Gazeta Sporturilor Monthly Football Awards

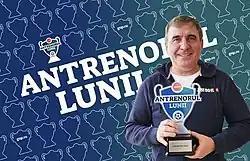
Gheorghe Hagi has won a record four Manager of the Month trophies.

The "Gazeta Sporturilor" Monthly Football Awards are association football awards presented monthly by Romania's largest and most read sports-related publication, "Gazeta Sporturilor". They were first handed out in September 2021, and honour players and managers deemed to have been the best over the previous month in Romania.